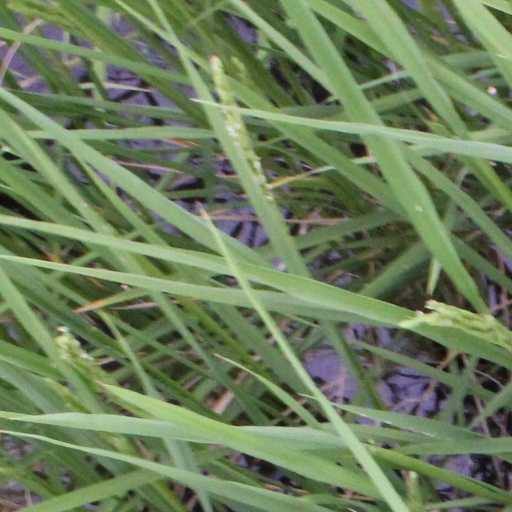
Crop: rice